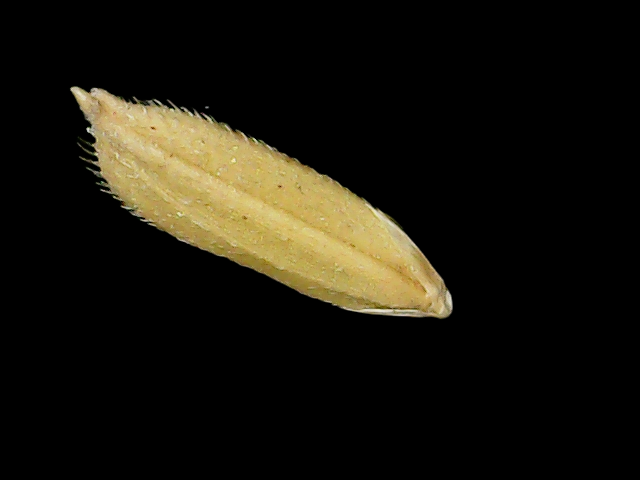
Rice variety: Binadhan17